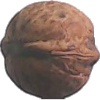
Label: walnut